SNK vs. Capcom: SVC Chaos

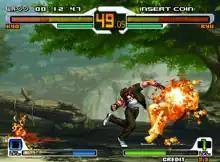
Arcade version screenshot of a match between Kyo and Ryu

The gameplay is based on the "KOF" series (particularly "The King of Fighters 2002"), with the same four button configuration and many of the same techniques. However, the game does not use the Team Battle format, but follows the traditional round-based one-on-one format. Each match begins with a dialogue exchange between the player's character and the opponent. One new technique introduced in the game is the Front Grand Step, which allows the player to cancel attacks with a forward dash. The player can perform this technique while guarding from an opponent's attack, which will consume one Power Gauge level.